Peter Baldwin (actor)

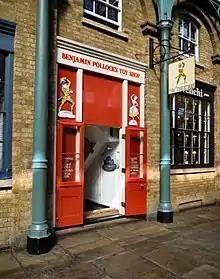
Benjamin Pollock's Toy Shop, which Baldwin co-owned from 1988 to his death

For the year after this, Baldwin made many appearances on talk shows and quiz shows in the UK such as "GMTV", "This Morning" and "Crosswits" and also returned to the stage for the first time in a decade in "A Month of Sundays", as well as touring in the musical "Summer Holiday". He then joined the cast of the TV show "Out Of Sight" as Uncle Gus until 1999.